New Objectivity (architecture)

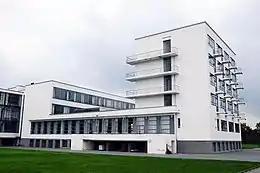
The student accommodation wing, Bauhaus Dessau building by Walter Gropius (1925–26).

The New Objectivity (a translation of the German term "Neue Sachlichkeit", sometimes also translated as New Sobriety) is a name often given to the Modern architecture that emerged in Europe, primarily German-speaking Europe, in the 1920s and 30s. It is also frequently called "Neues Bauen" (New Building). The New Objectivity remodeled many German cities in this period.